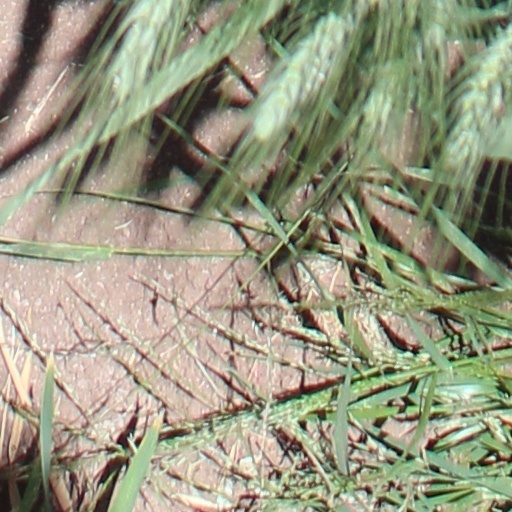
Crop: wheat